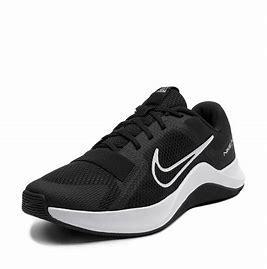
Brand: Nike
Model: MC 2